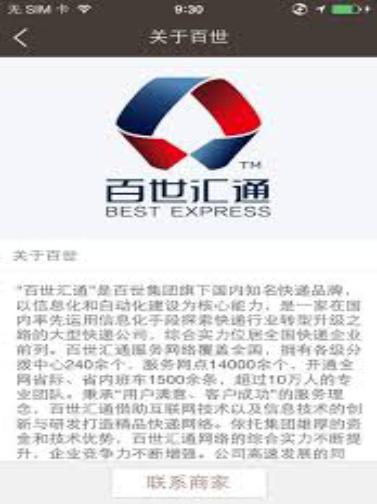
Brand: BEST EXPRESS-3
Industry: Others